Secession badge

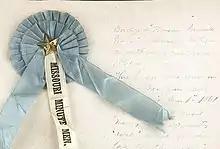
Cockade of the Missouri Minutemen, a secessionist paramilitary

A secession badge, also called a secession cockade, was a decorative flower made of fabric or ribbon that was used to signal support for the secession of slave states from the United States during the sectional crisis that began in 1858. The badge was often attached with a pin that bore symbolic significance, such as a palmetto for South Carolina. One memoirist recalled of the early days of the American Civil War, "...it was not uncommon to meet on Pennsylvania Avenue a defiant Southerner openly wearing a Virginia or South Carolina secession badge." In December 1860, the "Washington Star" reported from the barroom of Brown's Hotel that someone claimed the Southerners had fired on Fort Sumter, and "One solitary secession cockade made its appearance during the evening, wearing a lonesome aspect, and evidently pining for sympathy that was not forthcoming."